Lullingstone railway station

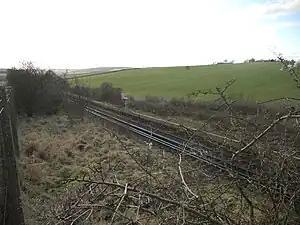
Platform remains in January 2012.

Lullingstone railway station is an unopened stop on the Maidstone line. The station, which was built in the 1930s, was constructed to serve the proposed Lullingstone Airfield and an expected residential development at Lullingstone near Eynsford in Kent. It never opened to passengers because of the outbreak World War II in 1939 and the post-war Town and Country Planning Act 1947 putting an end to urbanisation of the area.